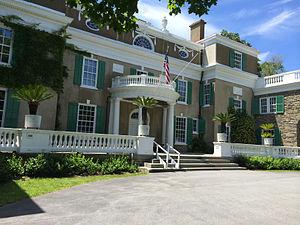
Le Franklin D. Roosevelt National Historic Site est un terrain protégé sur lequel se trouve la maison natale du président américain Franklin Delano Roosevelt. Initialement dénommé le domaine de Springwood à Hyde Park, État de New York, il fut classé en 1945 après la mort de celui-ci.